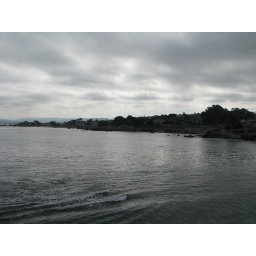
A Cloudy sky reflecting over the ocean